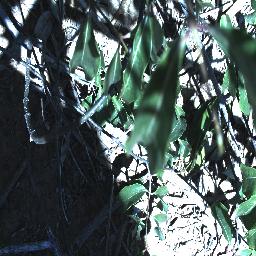
Label: rubber_vine